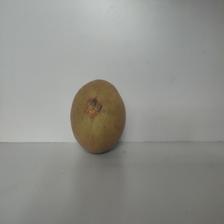
Size: Large